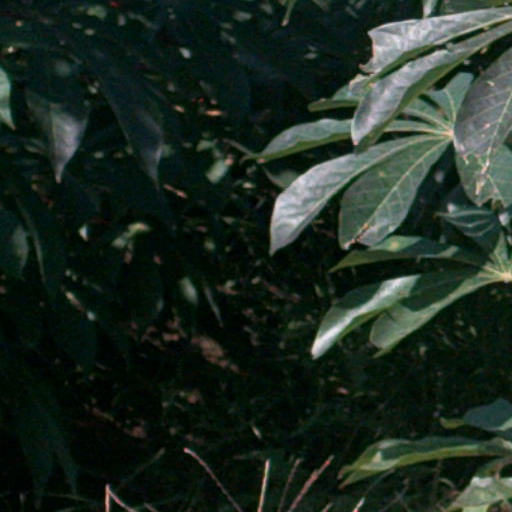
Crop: cassava